Jump! (2007 film)

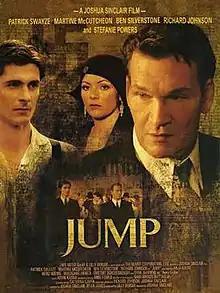

Jump! is a 2007 British-Austrian drama film written and directed by Joshua Sinclair and starring Ben Silverstone, Patrick Swayze and Martine McCutcheon. It is loosely based on the real-life Halsman murder case. The film was premiered during the 2007 Shanghai International Film Festival.